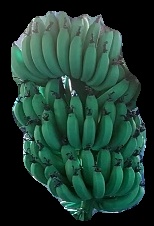
Variety: pachbale
Grade: grade1